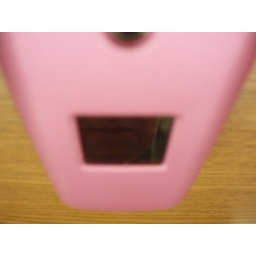
my mouth, reflected in the window of my cell phone